Death and funeral of Pope Benedict XVI

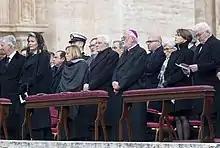
Dignitaries during the funeral from left to right in the front row, King Philippe and Queen Mathilde of Belgium, Giorgia Meloni, Prime Minister of Italy, Sergio Mattarella, President of Italy, Archbishop Paul Gallagher, Secretary for Relations with States, Elke Büdenbender, First Lady of Germany, Frank-Walter Steinmeier, President of Germany.

In keeping with Benedict's request for a simple funeral, only the governments of Italy and his native Germany were invited to send official delegations, although representatives from other countries and organisations were able to participate "in a private capacity". Marcelo Rebelo de Sousa, President of Portugal, criticised the decision, saying: "The president of the Republic does not go to these things in a personal capacity, he goes representing the Portuguese State."